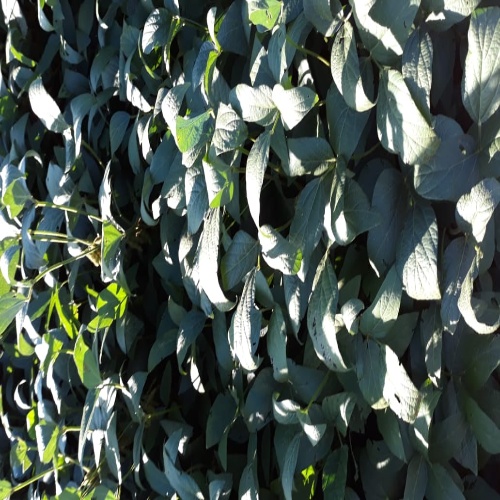
Label: Caterpillar